Sečovce

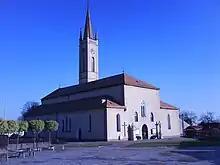
Roman Catholic Church of The Assumption

The town was first mentioned in year 1255 on the list of king Béla IV of Hungary. In 1494, a Roman Catholic church was built in the Gothic architecture style. Since the 15th century, there was gradual development of trade, including markets with shoemakers, saddlers, potters and furriers. The first post-office was opened in 1783, telegraph office in 1868, telephone office in 1890, train station in 1904, and museum in 1954, which was moved to Trebišov in 1981.